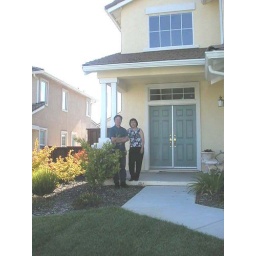
Lin and Bing by the front door of our house